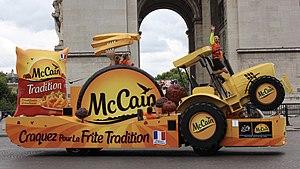
Véhicule de la caravane du Tour de France le 23 juillet 2017 sur le rond-point de l'Arc de Triomphe à Paris.
McCain Foods Limited, fondée en 1957, est une entreprise canadienne spécialisée dans la transformation et la distribution de produits alimentaires. Elle est surtout connue en tant que productrice de frites surgelées.